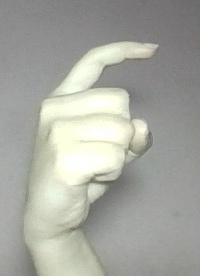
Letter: ra